Sydney Trains

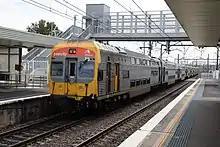
An intercity service between Sydney and Newcastle

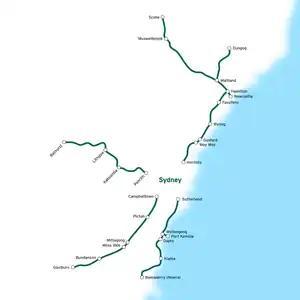
Intercity network (excluding the Sydney suburban portions of lines)

Intercity Trains services operate to a distance approximately from Sydney, bounded by Dungog in the north, Scone in the north-west, Bathurst to the west, Goulburn in the south-west and Bomaderry to the south.